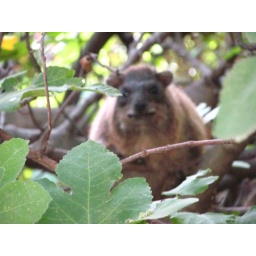
rock hyrex in a tree 1